Infiniti QX30

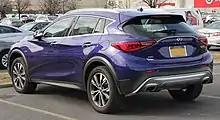
Rear view

Based on the Infiniti Q30, the QX30 includes redesigned front and rear bumpers, grained side sills, as well as bodywork finished with satin chrome plated inserts with metallic finish along with an increased ride height. The QX30 was unveiled at the 2015 Los Angeles Motor Show and the 2015 Auto Guangzhou, followed by the 2016 Geneva Motor Show.